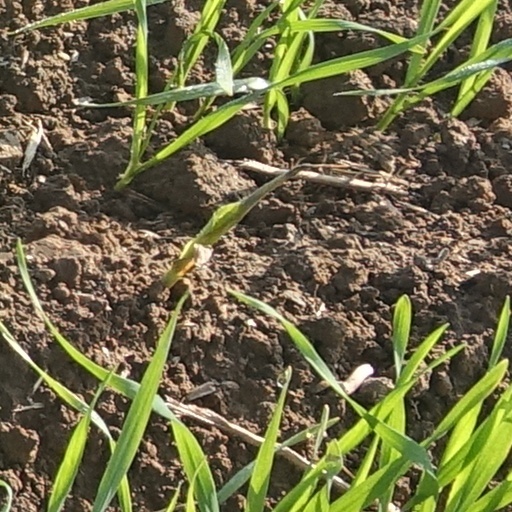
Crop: wheat